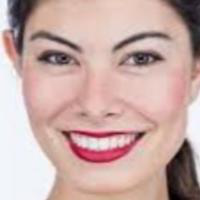
Age group: age 21-30